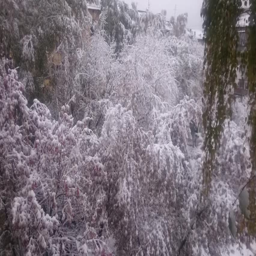
first snow in a city on the background of autumn trees and houses